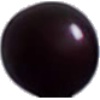
Label: cherry_wax_black